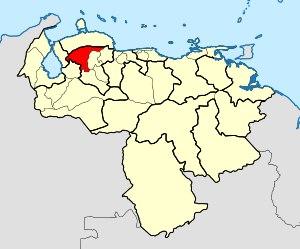
Le diocèse de Carora est un diocèse de l'Église catholique au Venezuela, suffragant de l'archidiocèse de Barquisimeto.